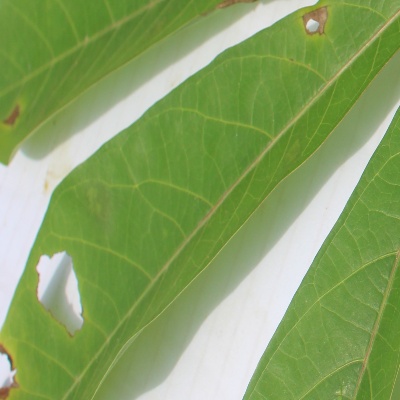
Crop: Cassava
Condition: brown spot